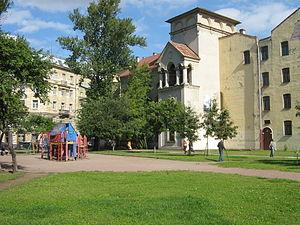
Saint-Pétersbourg. .